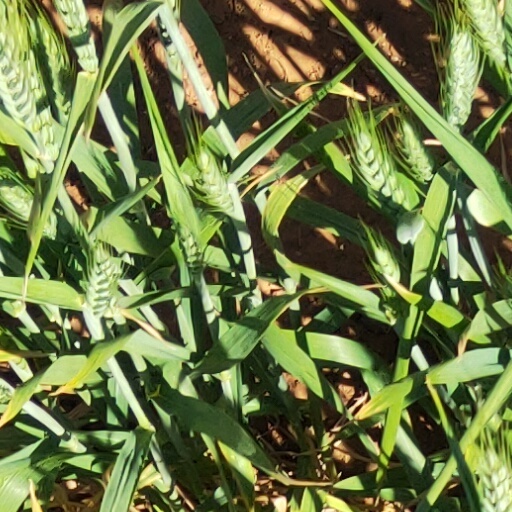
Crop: wheat